Battle of Flers–Courcelette

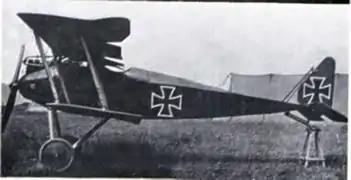

Planning for the offensive began in August and continued into September, while XIV Corps (Lieutenant-General the Earl of Cavan) was engaged on the right flank and XV Corps (Lieutenant-General John Du Cane) and III Corps (Lieutenant-General William Pulteney) were fighting for Delville and High woods. The attacks on the woods added to the burden on transport, engineer, pioneer and labour units. Repairs to damage caused by German artillery-fire diverted effort from shelter being built for fresh divisions assembling behind the front; communications were improved and new battery positions and headquarters erected, new supply dumps created, water supplies increased and carrying services organised into the ground due to be captured. The Fourth Army chief engineer, Major-General Reginald Buckland, had labour and engineer stores for road and track building and repair brought forward in preference to work on the Fourth Army (General Sir Henry Rawlinson) rear area, which was helped by new railheads at Albert and Fricourt. A broad-gauge line had been pushed up to Maricourt by 10 September and a metre-gauge track was almost as far forward as Montauban.